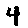
Label: 4